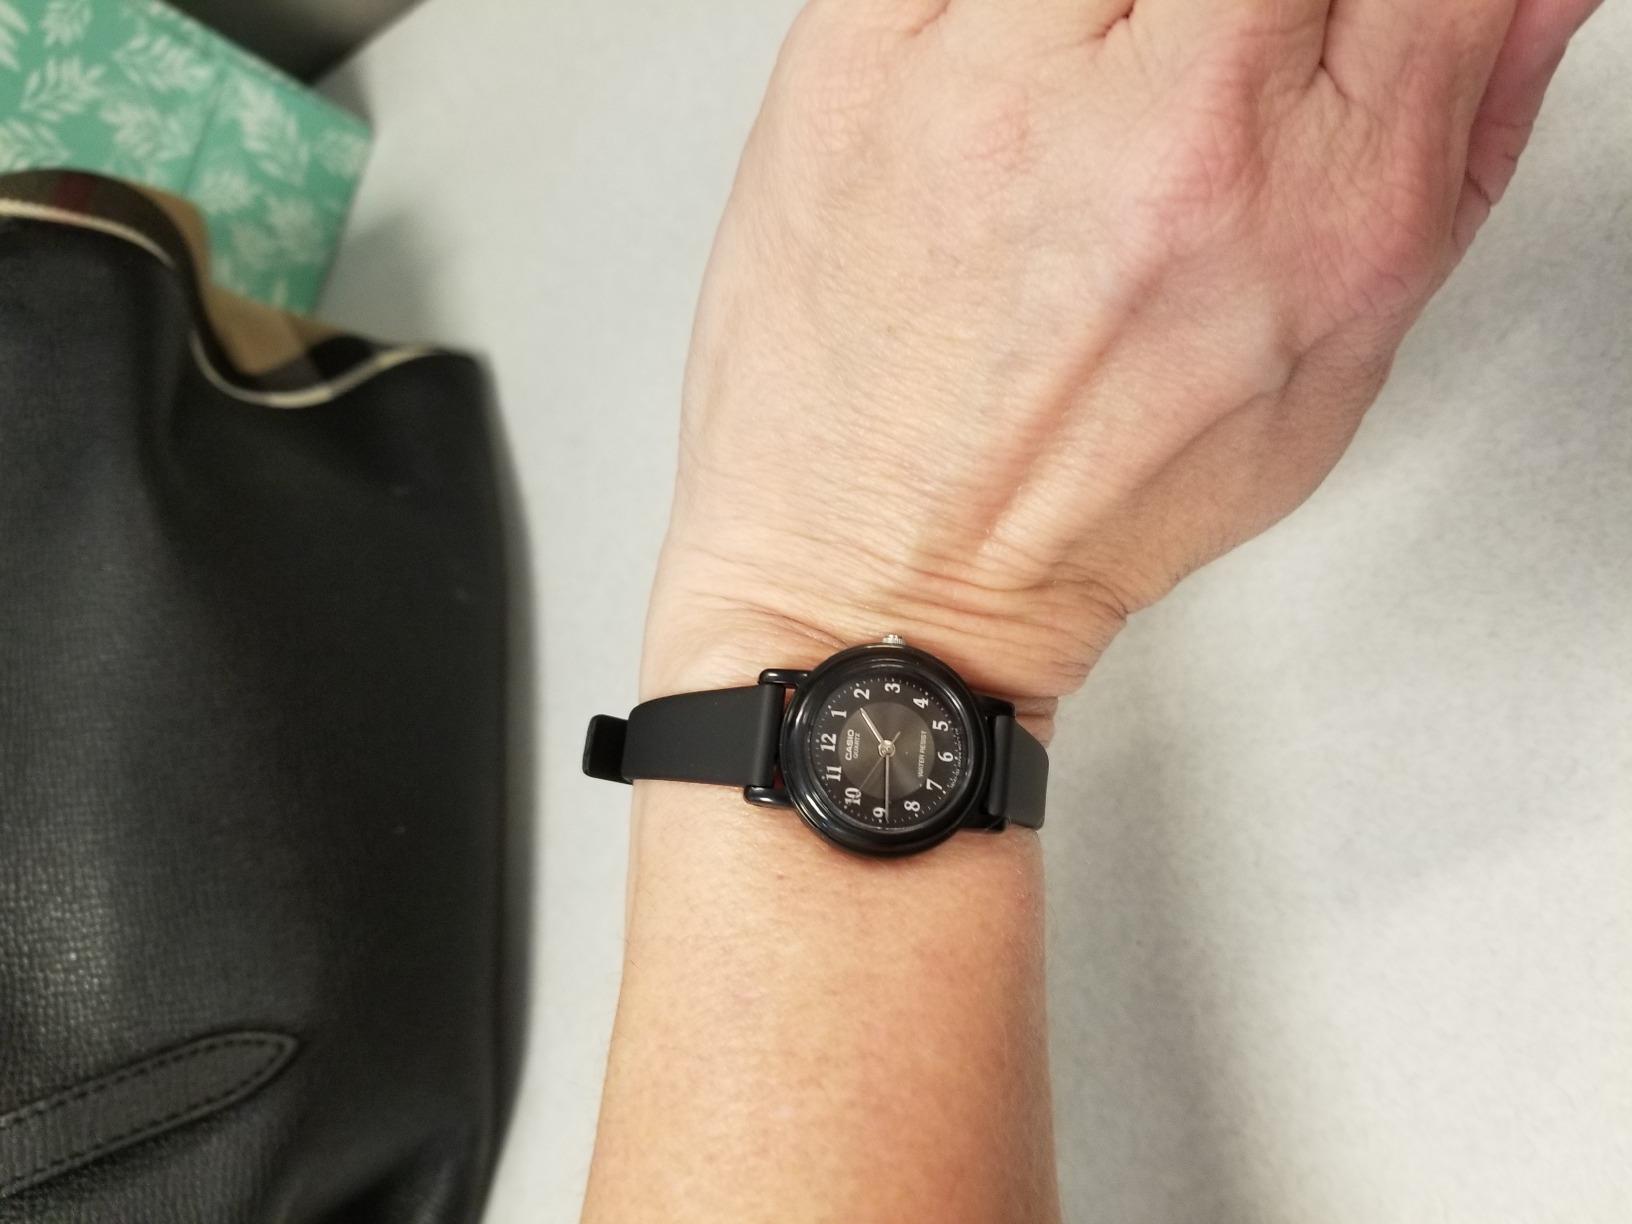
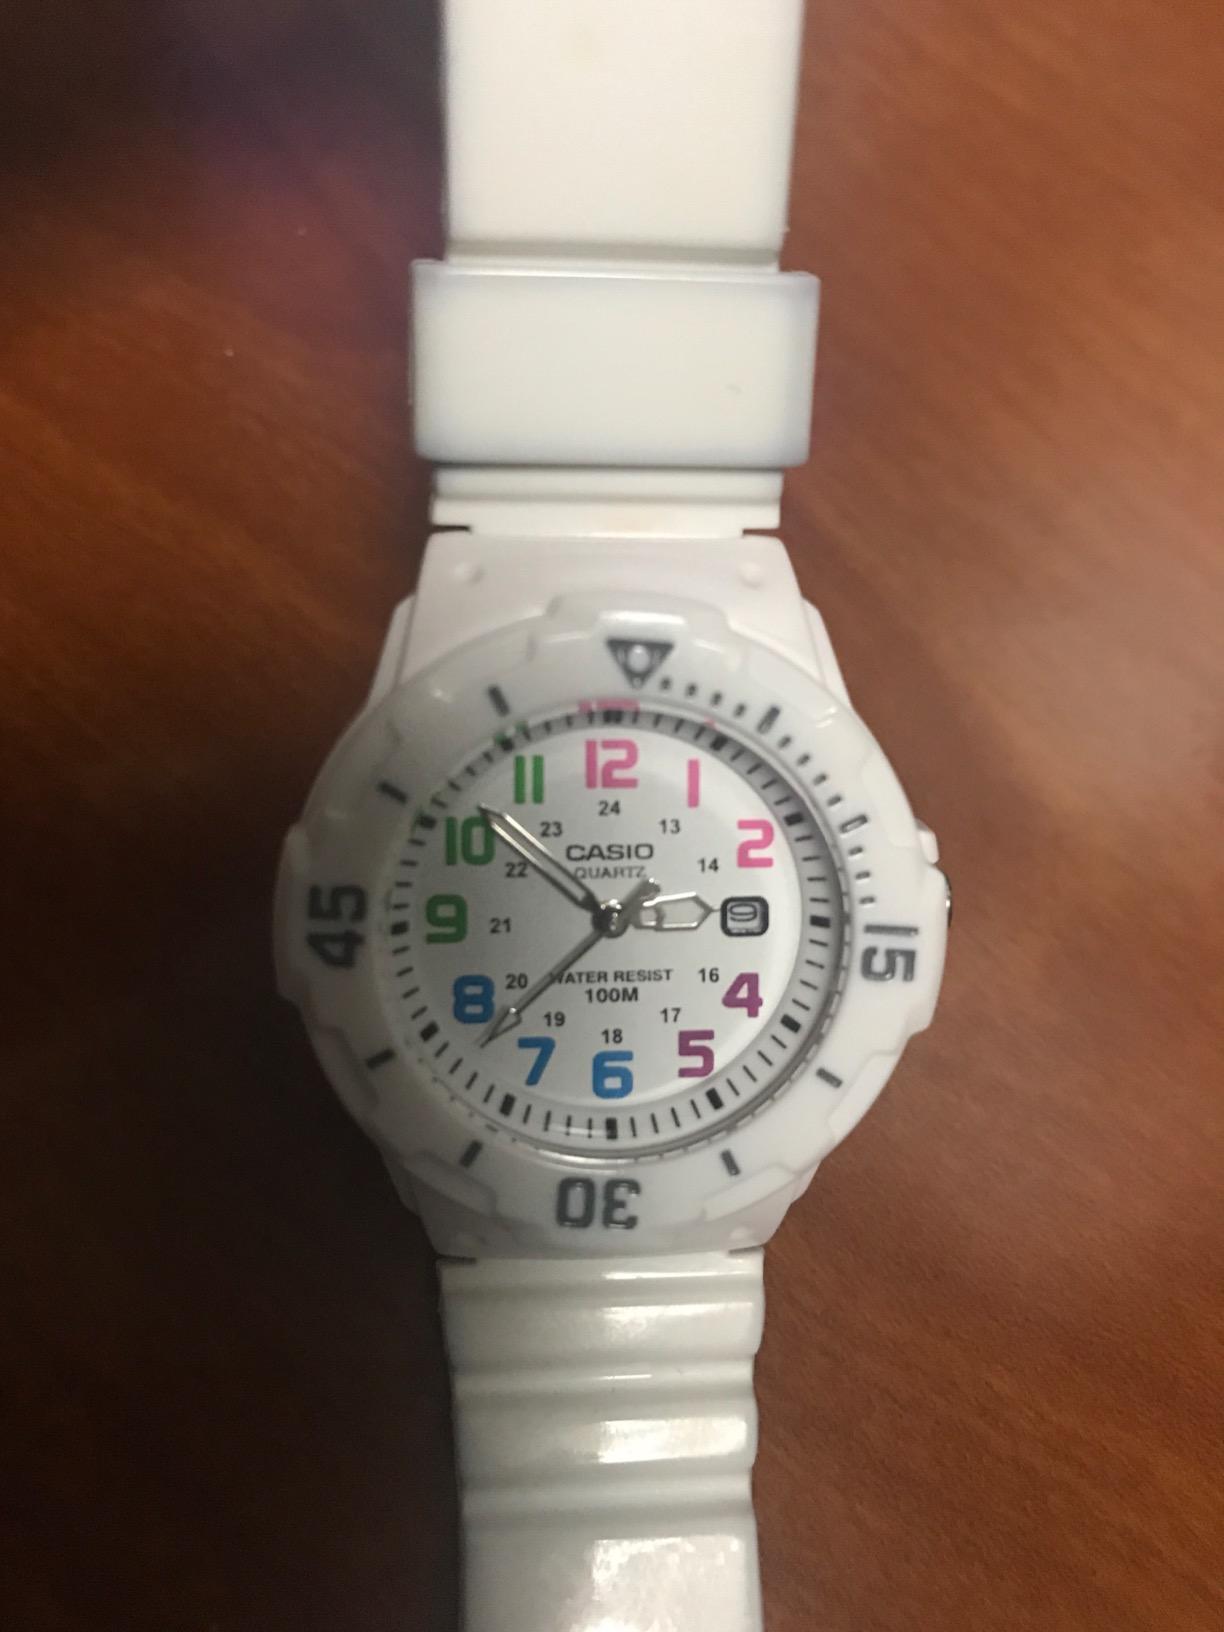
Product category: accessories_watch
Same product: no